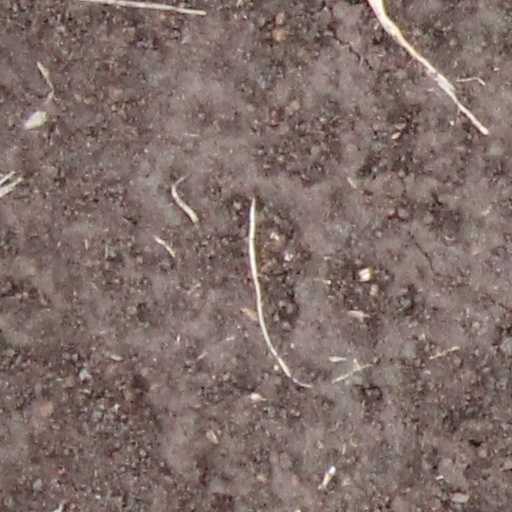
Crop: wheat